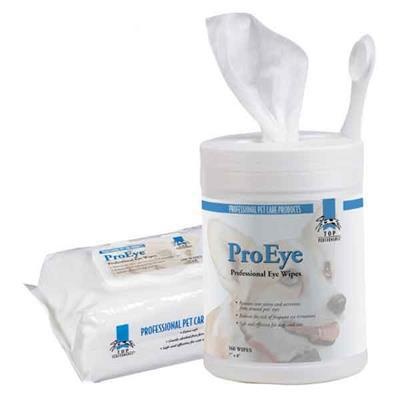
Top Performance Pro Eye Wipes -100 pack bag
Top Performance® ProEye® Wipes for dogs are designed to safely clean the area around pets’ eyes, helping to reduce the risk of eye infections and the discomfort from irritation. Economical canister of 160 wipes is ideal for home or grooming shop. Also available in 100-count packs. Top Performance® ProEye® Wipes for dogs are specially formulated to safely remove dried secretions and prevent discoloration from tear stains. • Pre-moistened wipes gently clean the area around the eye • Helps reduce the risk of eye infections and the discomfort of irritation resulting from buildup of mucus and foreign matter • Available in a re-sealable 24-pack bag that's convenient for travel as well as in an economical 160-pack canister For more great easy-to-use cleansing products with safe and gentle formulations, see item #TP6435, Top Performance® Top and Tail Wipes; #TP6775, Top Performance® Cleansing Pads; #TP6777, Top Performance ProDental® Wipes; and #TP6779, Top Performance® ProEar® Wipes. Ingredients: N-Hexadecyltrimethylammonium chloride, sodium chloride, aloe vera gel, propylene glycol, glycerol, purified water, methylparaben, propylparaben, diazolidinyl urea Size: Wipes measure approximately 7" x 8" in both the 24-pack bag and in the 160-pack size. Precautions: Not intended for human use. Do not allow pet to ingest. If ingested, seek veterinary aid immediately. Keep out of reach of children. Directions (for travel packs): Peel off seal. Pull wipe through travel-pack opening. Thoroughly and gently wipe around pets' eyes with ProEye Wipes to remove stains and secretions. Discard wipe after use. Reseal the package after opening to prevent wipes from drying out. Use twice a week to keep eye area clean and reduce the risk of eye irritation. Directions (for canisters): Flip up tab on cap. Pull off cap. Peel off inner foil seal. Pull up the first wipe from the center of the roll. Thread end of wipe through opening in cap (being careful not to push finger through opening). Replace cap and pull out a wipe. Thoroughly and gently wipe around pets' eyes with ProEye Wipes to remove stains and secretions. Discard wipe after use. Reseal the canister after opening to prevent wipes from drying out. Use twice a week to keep eye area clean and reduce the risk of eye irritation. Oops, this item is out of stock! But don’t worry—our Special Deals section is packed with amazing finds at even better prices. Explore now and score exclusive discounts you won’t want to miss!
Brand: Top Performance
Category: Animals & Pet Supplies > Pet Supplies > Pet Grooming Supplies > Pet Wipes > Eye Cleaning Wipes